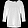
Label: Shirt